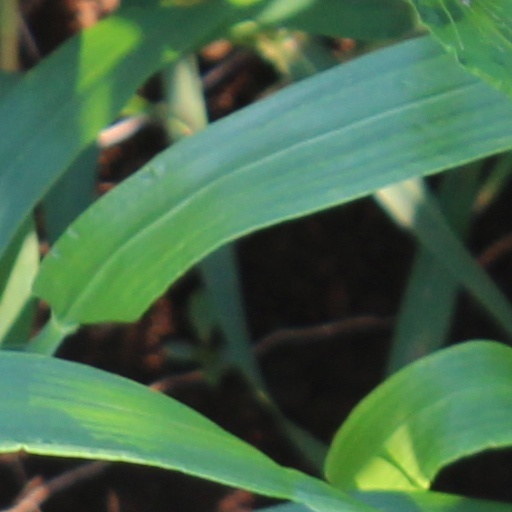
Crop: wheat